Norbert Loch

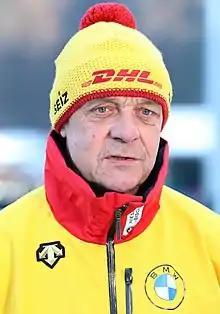
Norbert Loch in 2020

Norbert Loch (born 11 March 1962) is a German former luger. He competed in the men's singles event at the 1984 Winter Olympics.